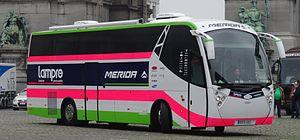
Brussels Cycling Classic 2014.
La saison 2014 de l'équipe cycliste Lampre-Merida est la seizième de cette équipe.